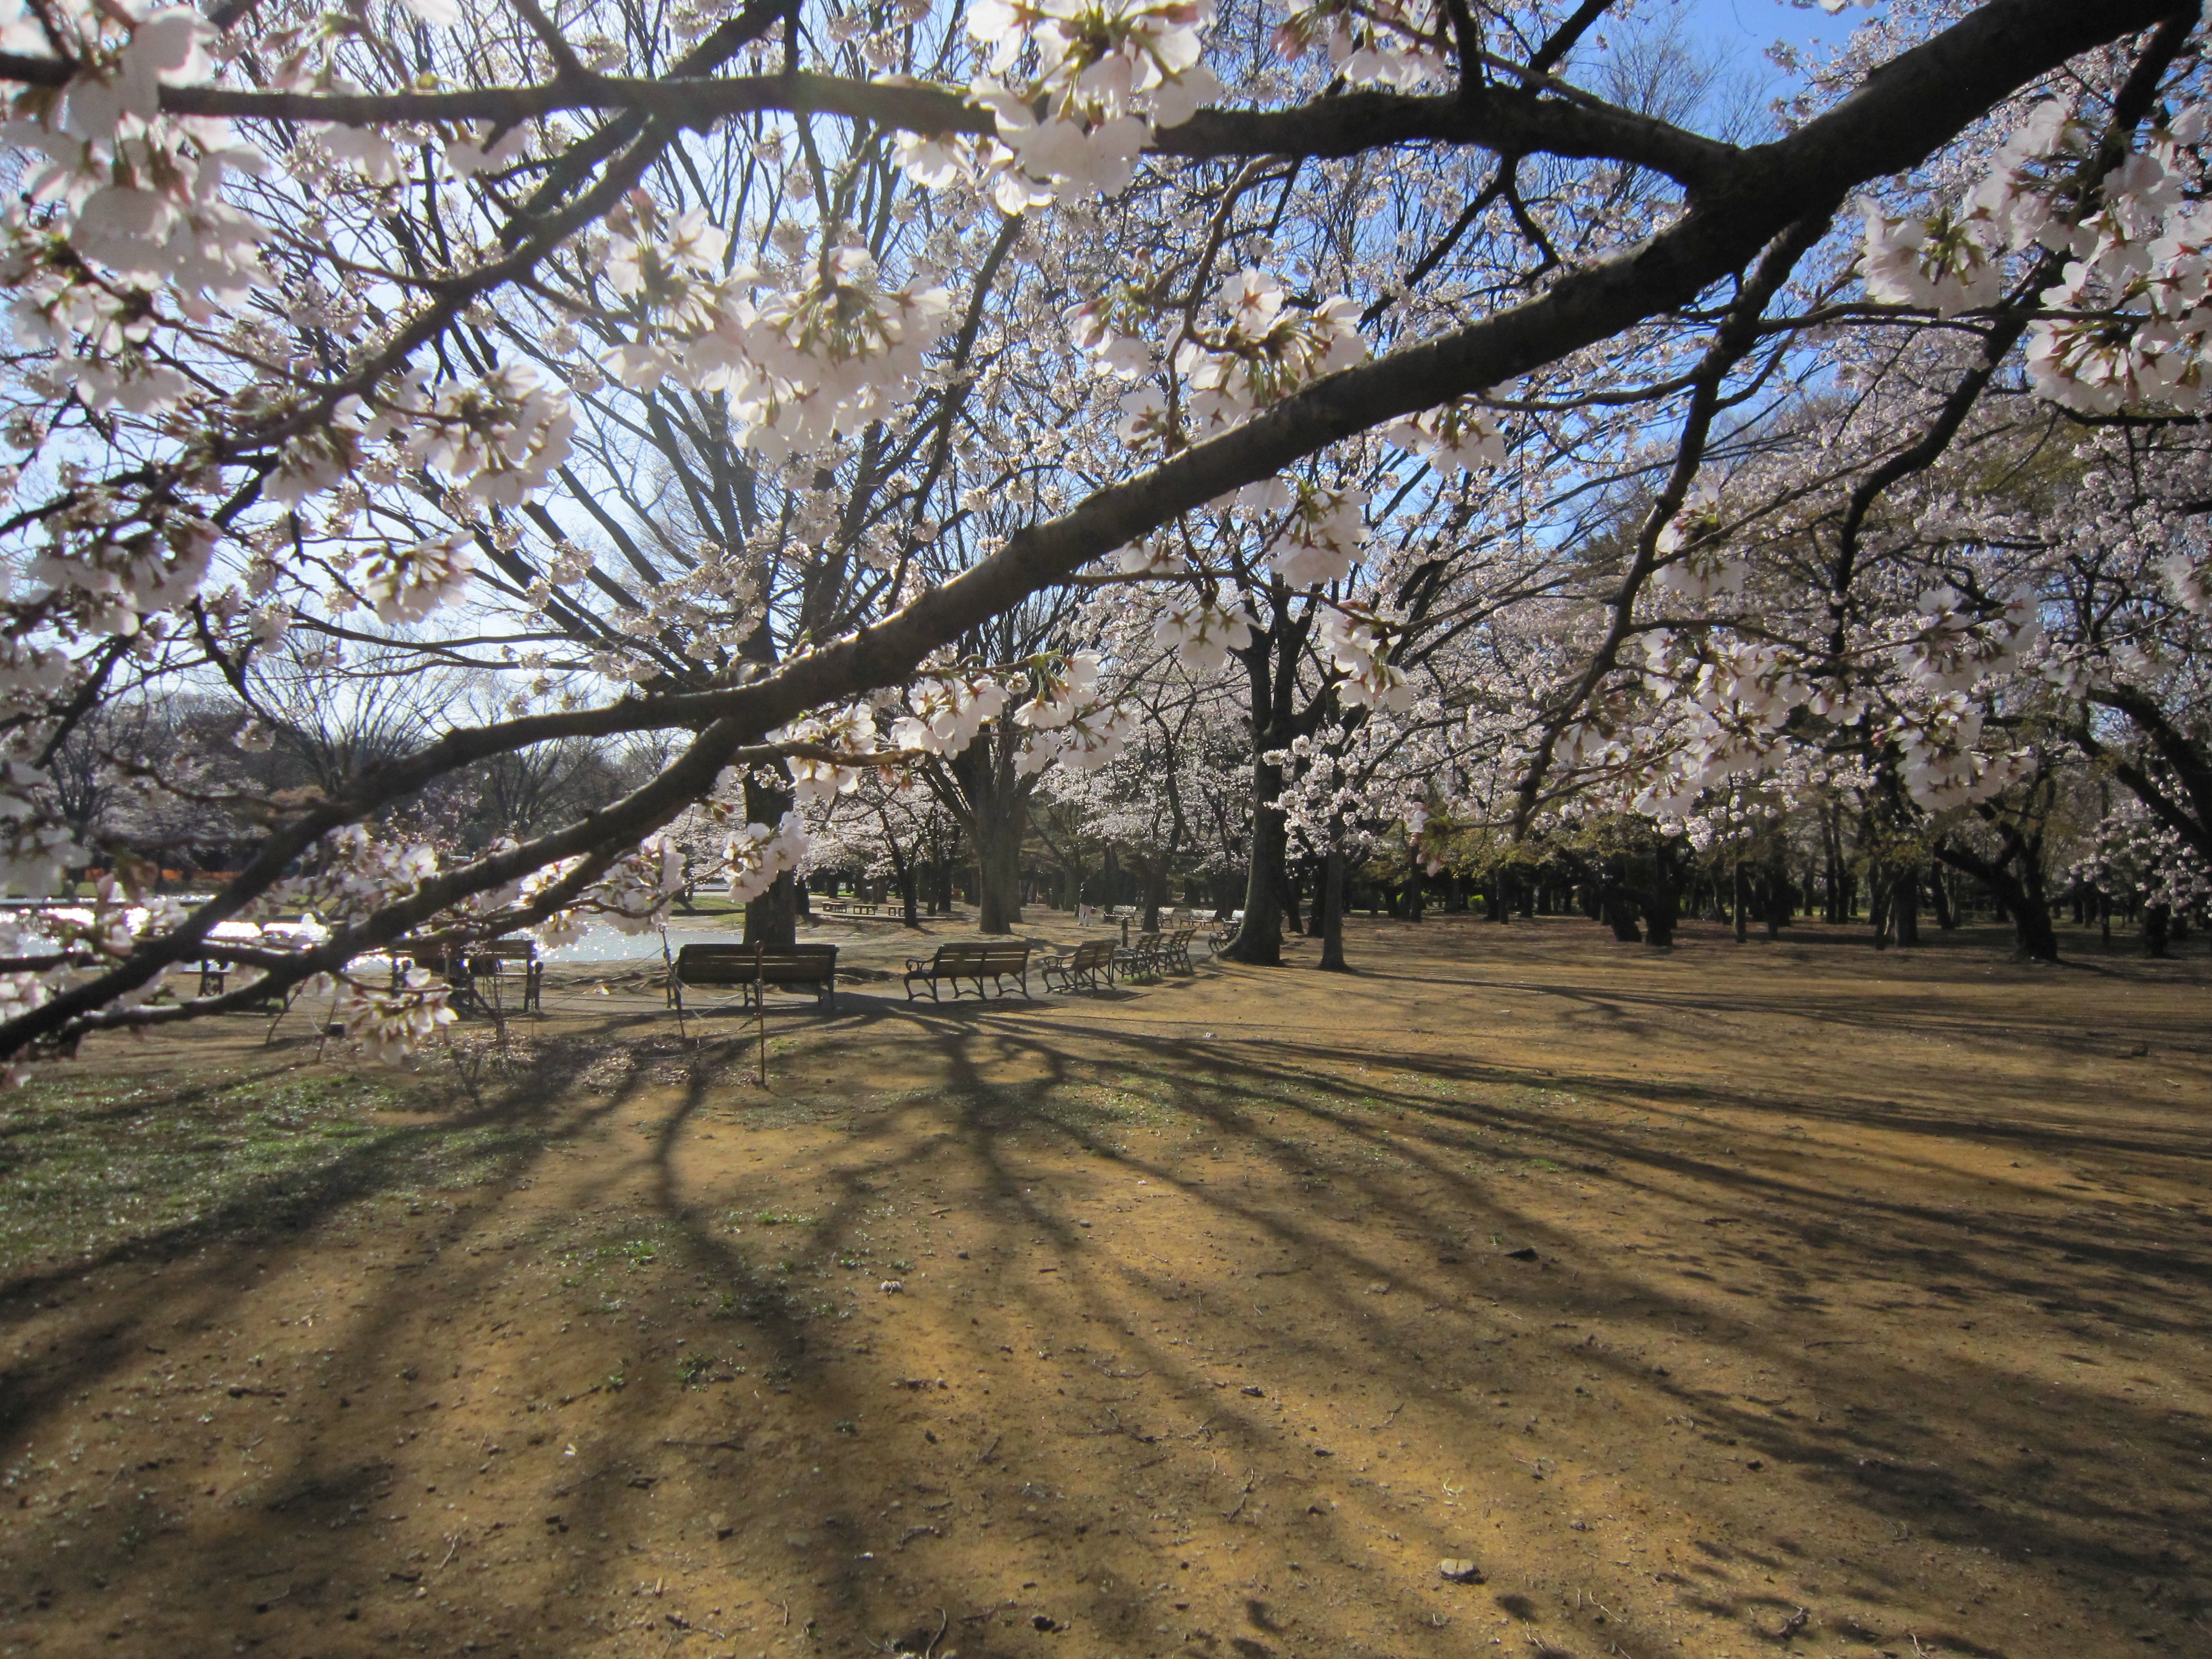
tree, nature, branch, blossom, plant, flower, dawn, spring, park, cherry blossom, trees, shadows, blossoms, sunbeams, morning mist, early morning